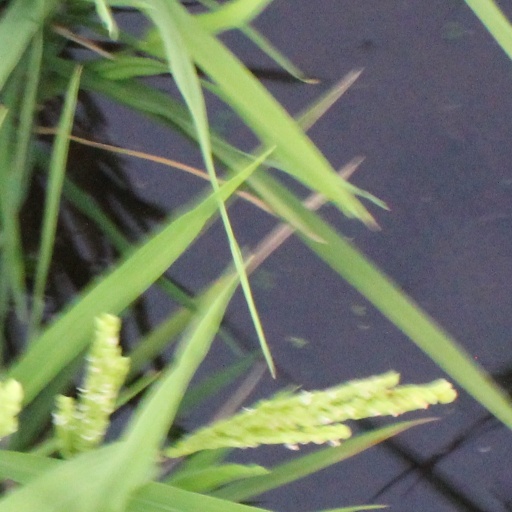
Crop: rice